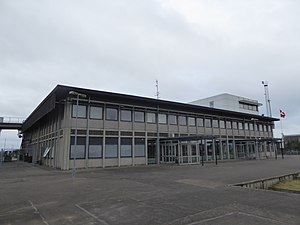
Rødby Færge Station
Rødby Færge Station er en dansk jernbanestation i Rødbyhavn, der fungerer som endestation for regionaltogene fra København. Der ligger en terminal for færger til Puttgarden på den tyske Femern i forlængelse af stationen.